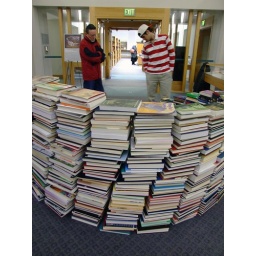
&amp;quot;the big red c&amp;quot; by buzz spector. part of the humanities book arts project.